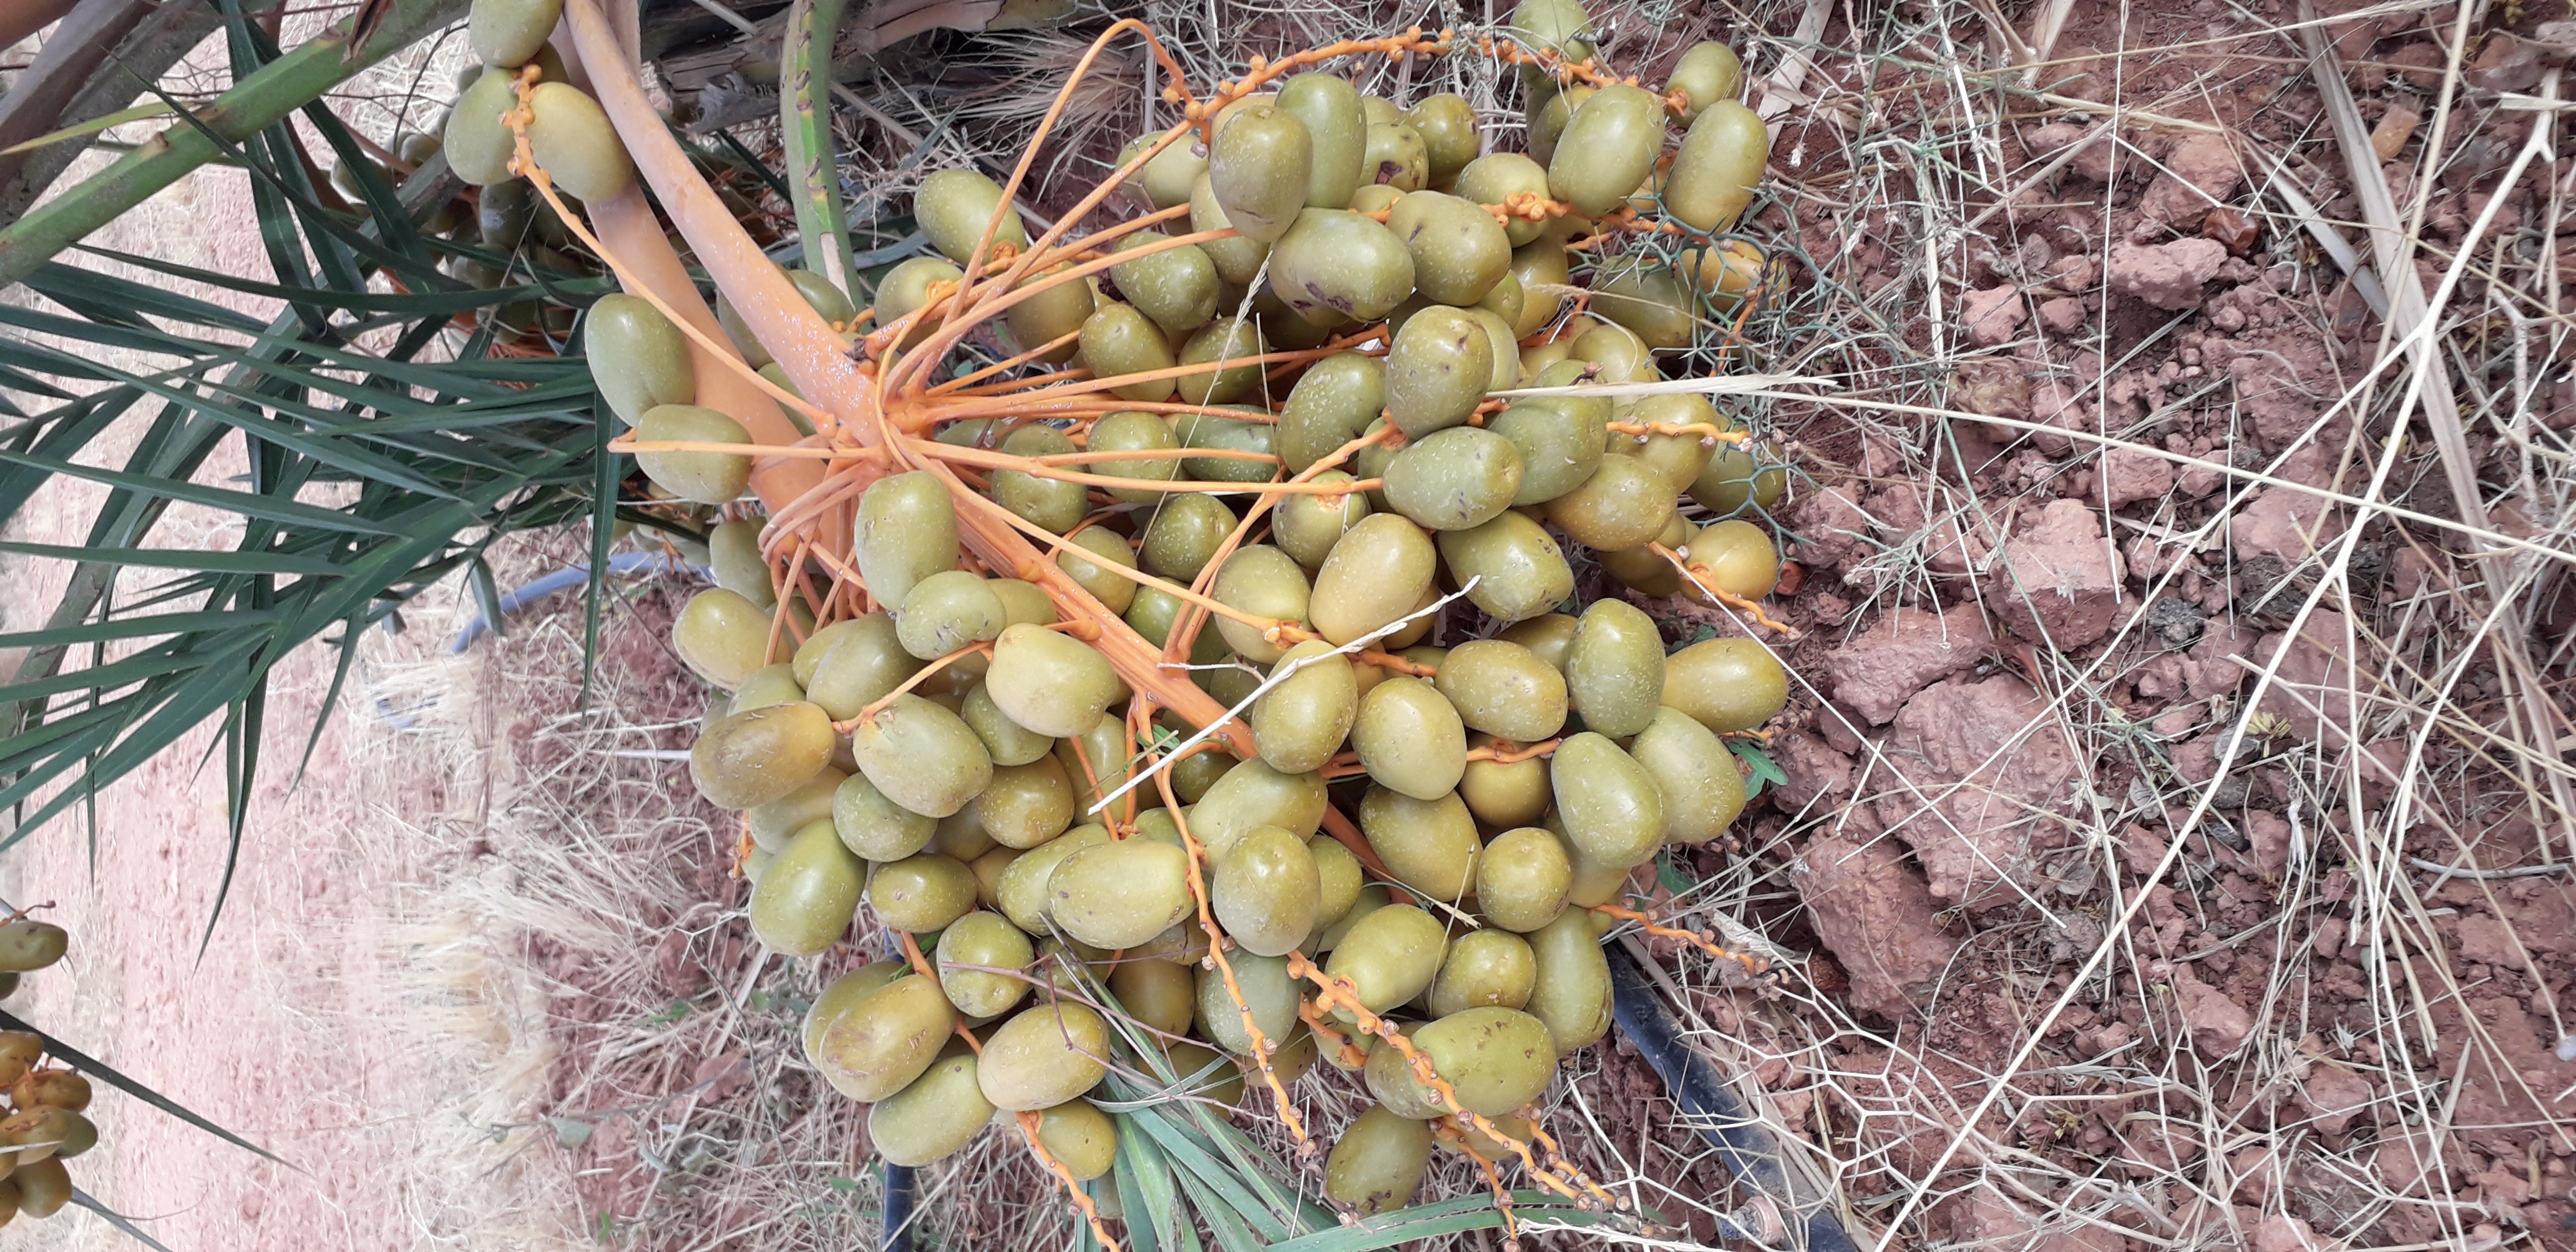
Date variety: Boufagous